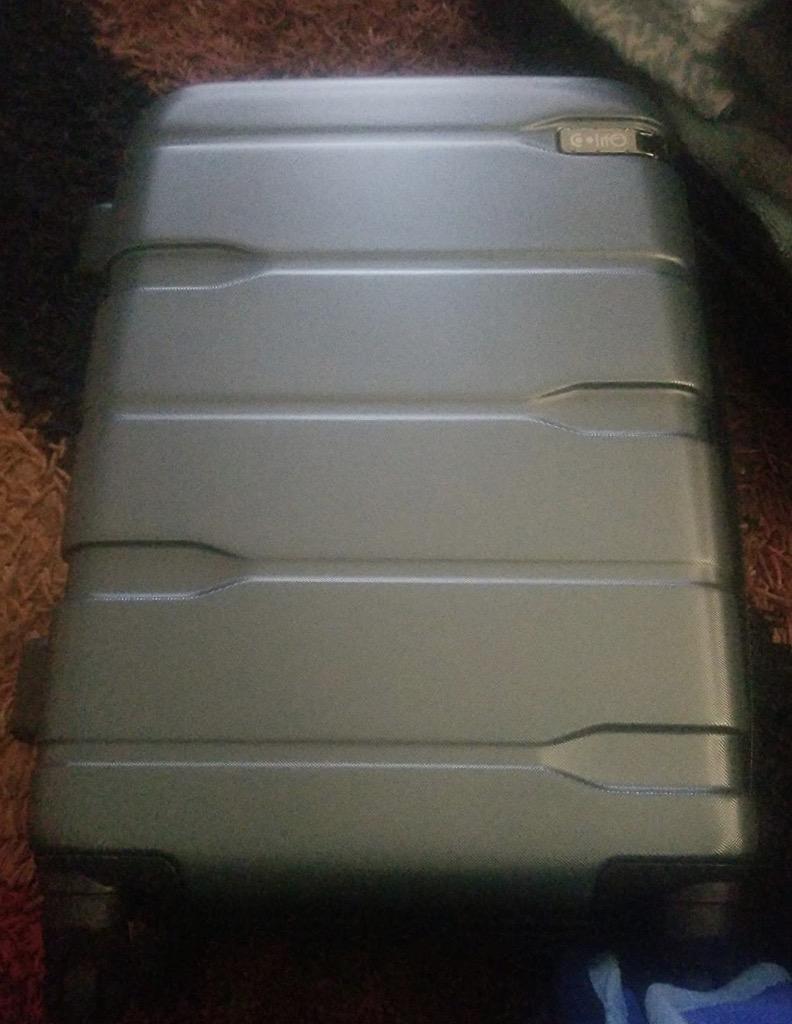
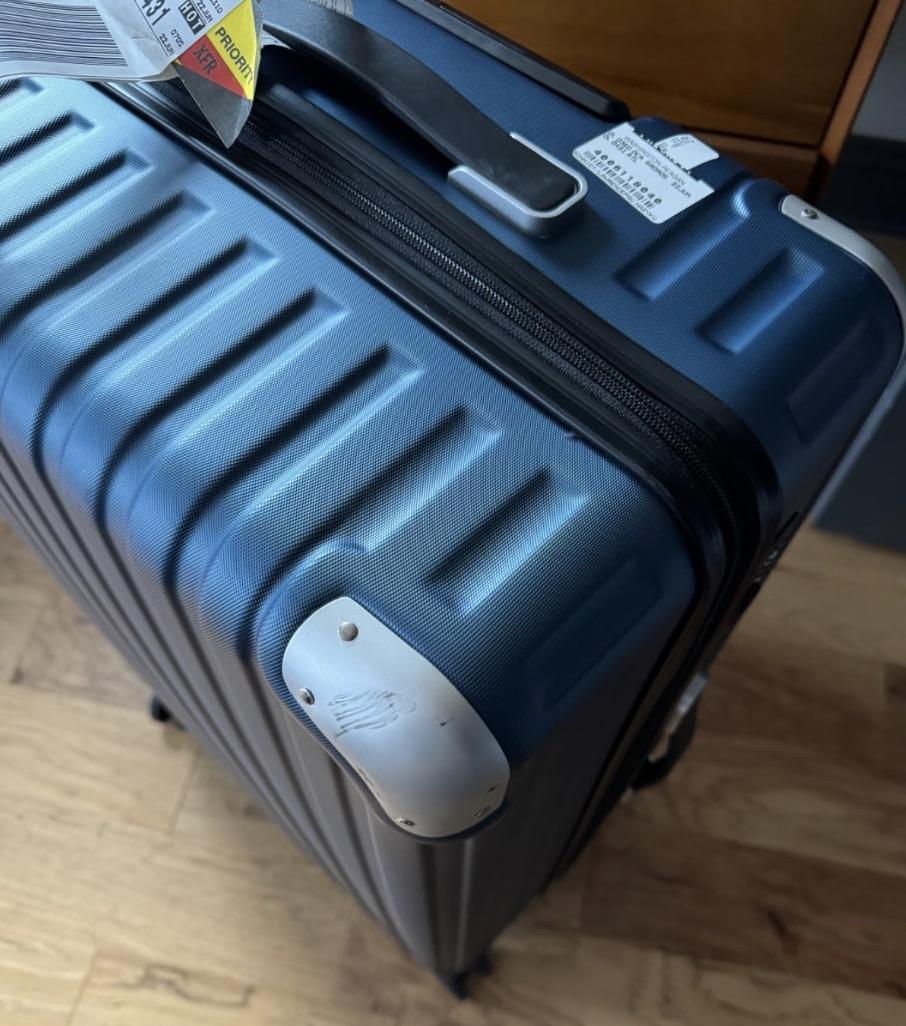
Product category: items_tea
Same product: no